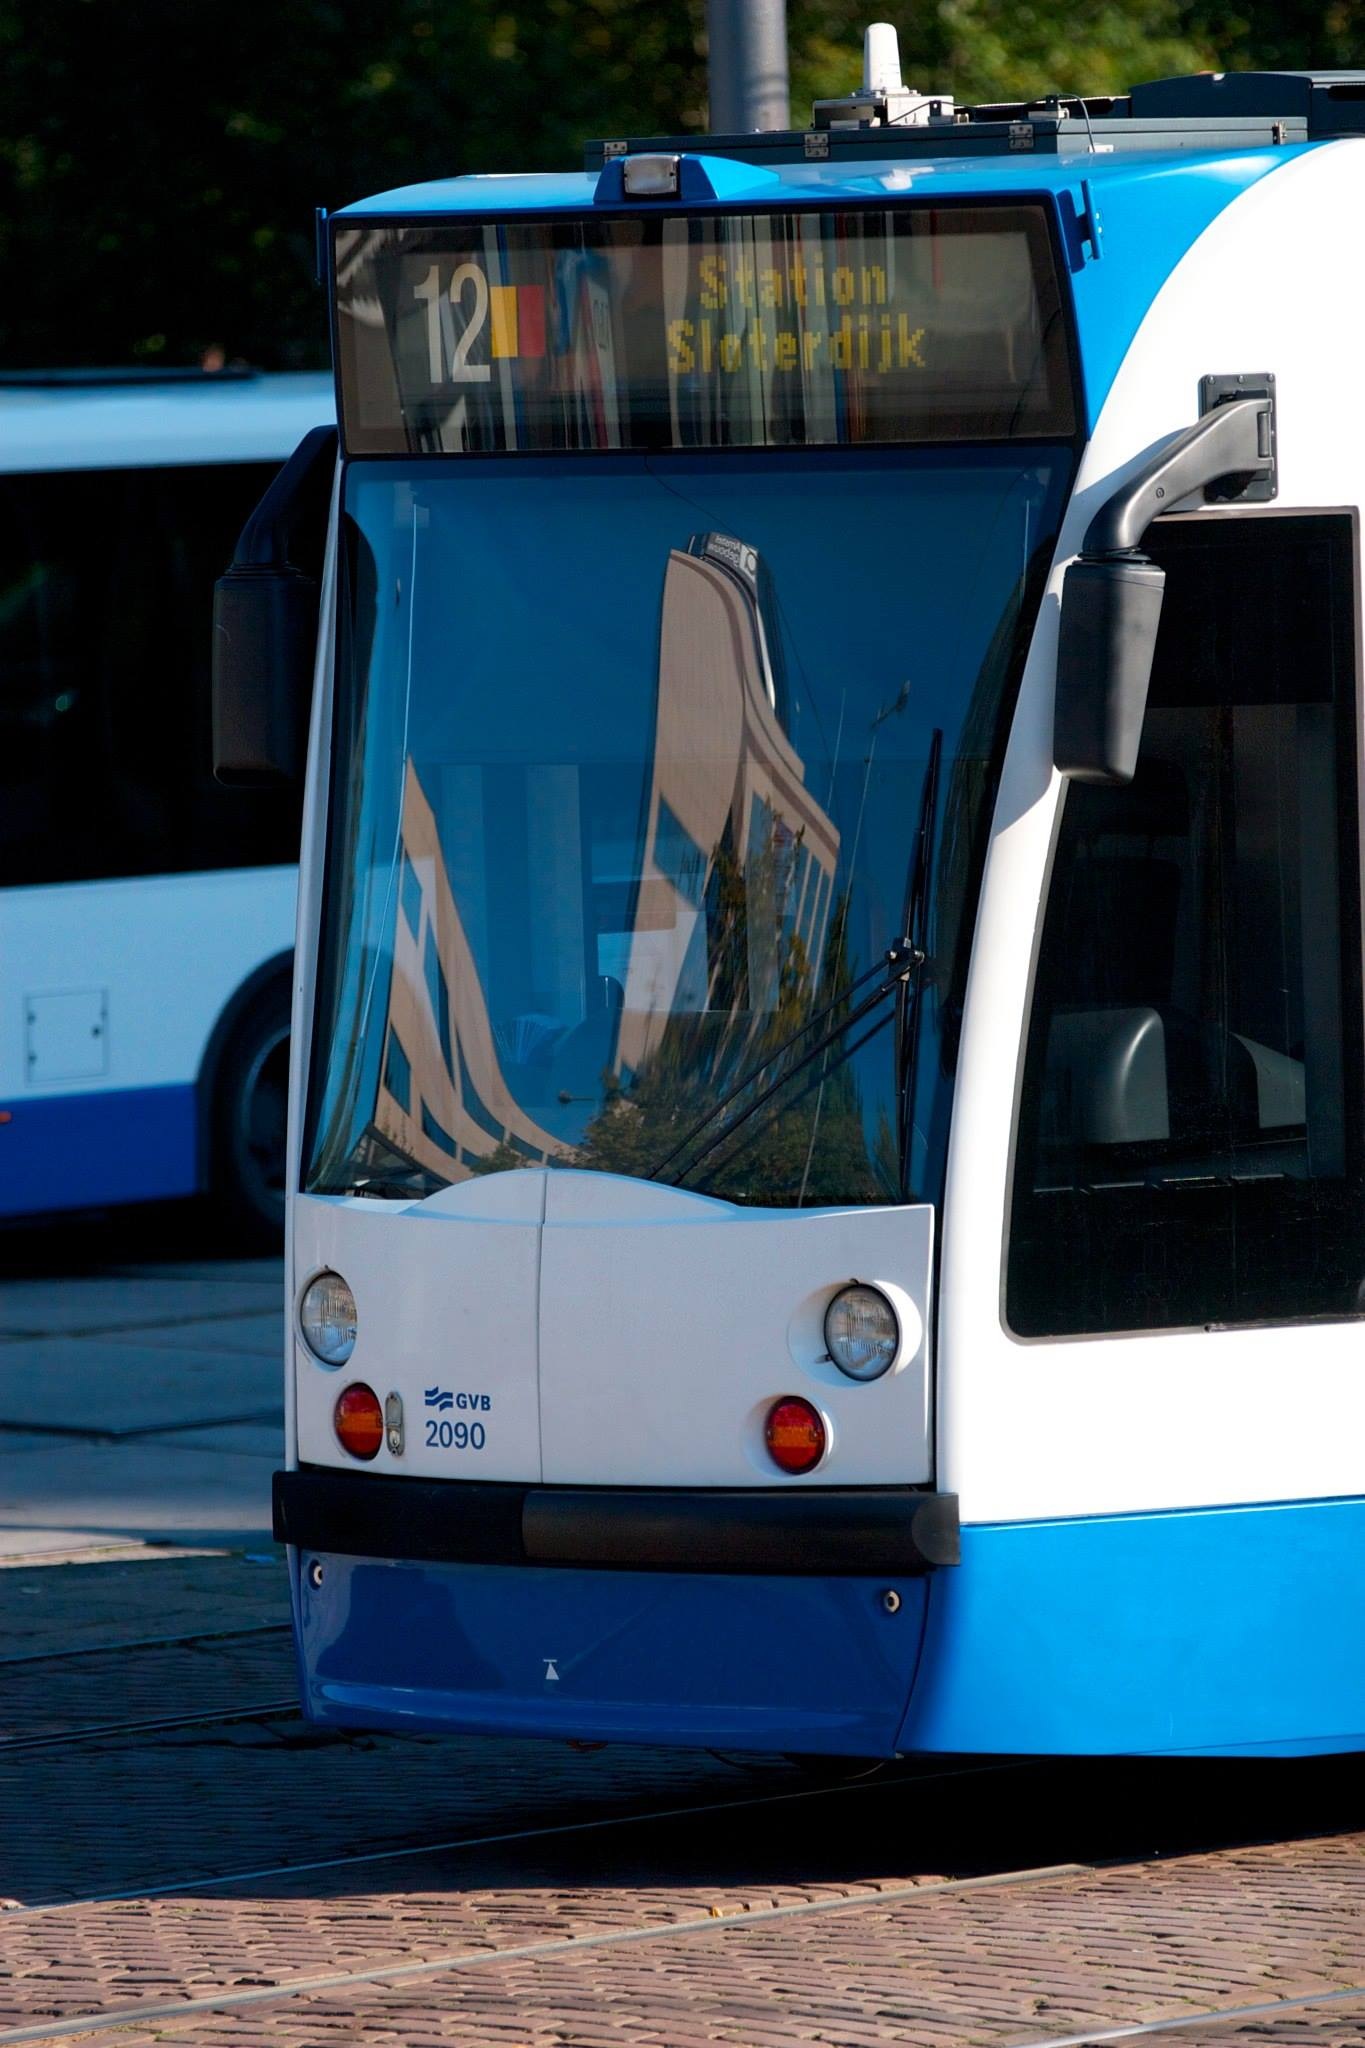
car, city, tram, transport, vehicle, blue, public transport, bus, amsterdam, netherlands, center, land vehicle, mode of transport, rolling stock, amstel station